Olusegun Obasanjo

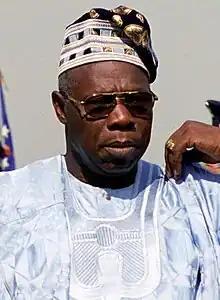
Obasanjo in 2001

Chief Olusegun Matthew Okikiola Ogunboye Aremu Obasanjo (born 5 March 1937) is a Nigerian politician, statesman, and former army general who served as Nigeria's military dictator from 1976 to 1979 and later as its president from 1999 to 2007. Ideologically a Nigerian nationalist, he was a member of the Peoples Democratic Party (PDP) from 1998 to 2015, and since 2018.